Oceans (TV series)

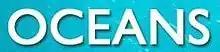
Title sequence to "Oceans"

Oceans is an eight-part documentary series on BBC Two, which seeks to provide a better understanding of the state of the Earth's oceans today, their role in the past, present and future and their significance in global terms. Paul Rose also documents some of the scientific observations his team made as a feature for BBC News.